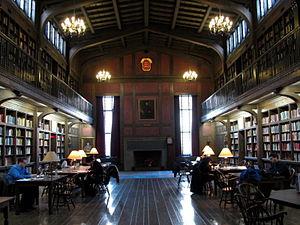
La bibliothèque de l'Université Yale est constituée d'un ensemble de bibliothèques faisant partie de l'université Yale à New Haven, Connecticut. La collection de la bibliothèque, qui a pour origine un don de plusieurs dizaines de livres à une nouvelle «école collégiale» fait en 1701, contient maintenant environ 15,2 millions de volumes logés dans quinze bâtiments universitaires ce qui en fait la troisième bibliothèque universitaire en Amérique du Nord.
La bibliothèque médicale Harvey Cushing et John Hay Whitney est la bibliothèque centrale de l'école de médecine de Yale à New Haven, Connecticut. Anciennement connue sous le nom de la bibliothèque médicale de Yale, elle est réputée pour ses collections historiques et spéciales.